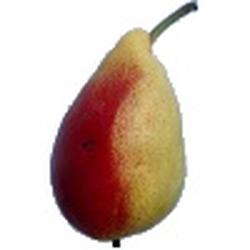
Label: Pear